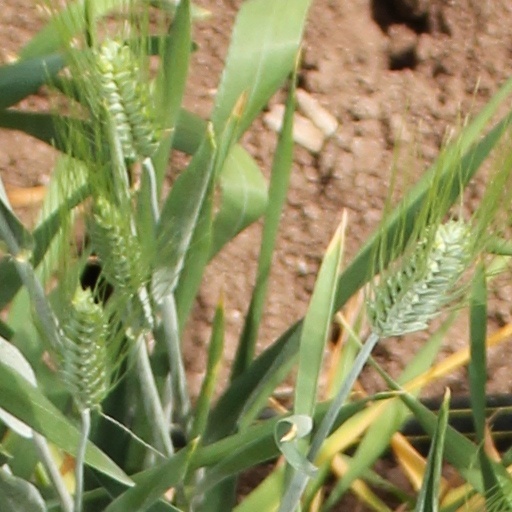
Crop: wheat